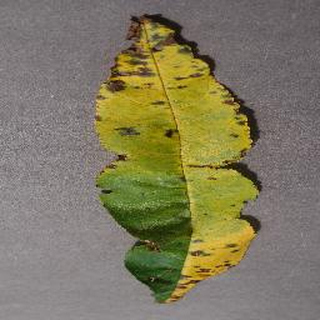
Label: peach_bacterial_spot